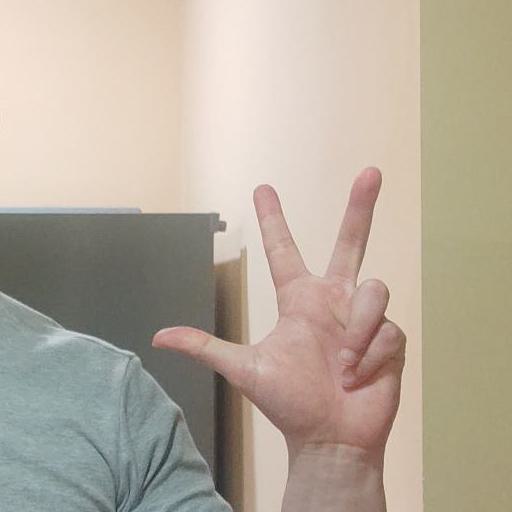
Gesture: three2